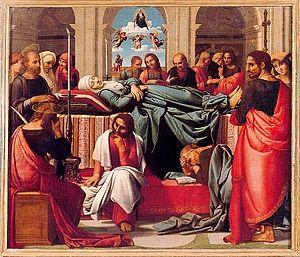
Fernando ou Hernando Yáñez de la Almedina est un peintre espagnol, né à Almedina probablement vers 1475 et mort à Almedina en 1537. Il a été actif entre 1506 et 1531.